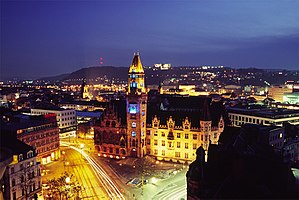
Saarbrücken
Aftenbillede af rådhuset.
Saarbrücken er hovedby i den tyske delstat Saarland og ligger tæt på Frankrig.